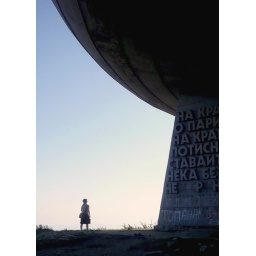
A communist monument in the mountains near Gabrovo, Bulgaria